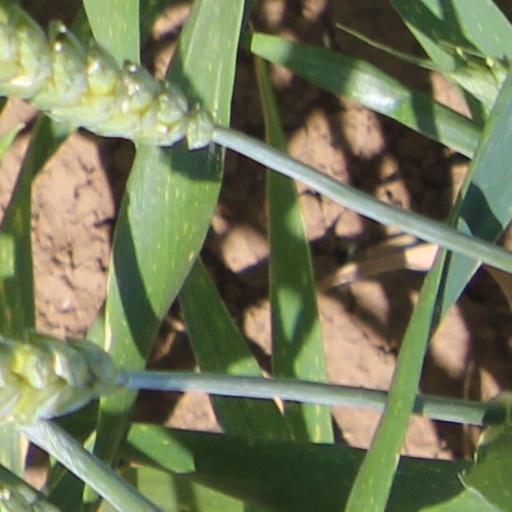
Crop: wheat